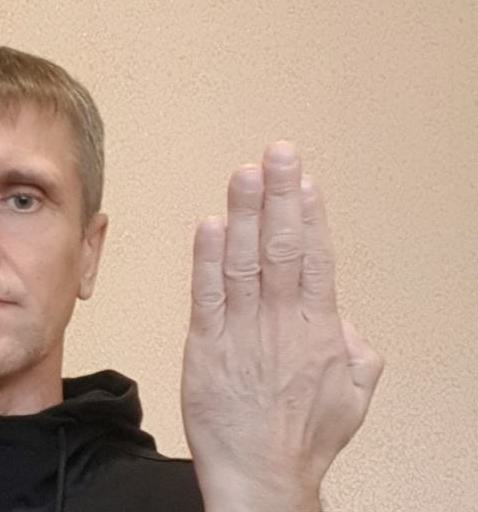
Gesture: stop_inverted